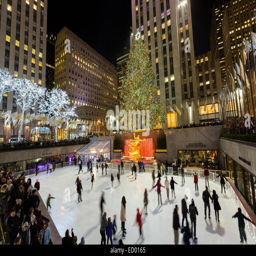
ice skating during the holiday lights at the rink